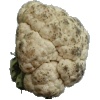
Label: cauliflower